Frederick Robson

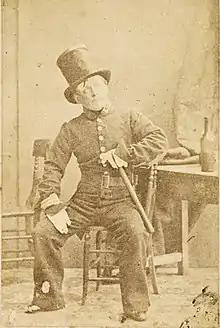
Studio portrait of (Thomas) Frederick Robson dressed as an English police sergeant, after Camille Silvy, 1859

Robson, an anxious and retiring man in private life, had always suffered badly from stage fright, and drank heavily to overcome it. In the summer of 1861 his memory began to fail him, and he did not perform for a month. He later returned to the Olympic and was received by his audience with great warmth, but by then he was suffering blackouts and though he sometimes rallied, by late 1862 he could no longer be relied on. He last appeared at the Olympic on 4 April 1862. Despite his undertaking a long provincial tour, Robson's steep decline was evident.